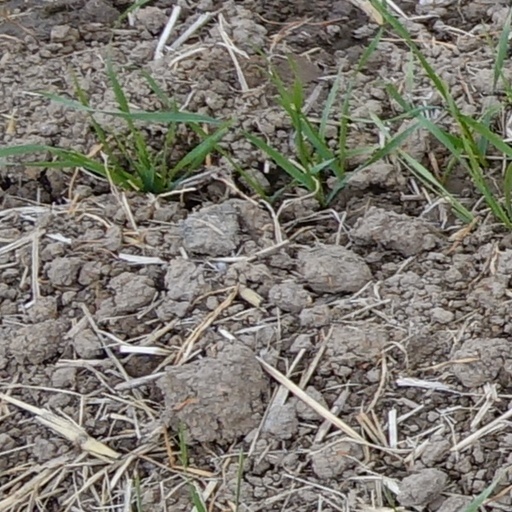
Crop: wheat